Académie Mallarmé

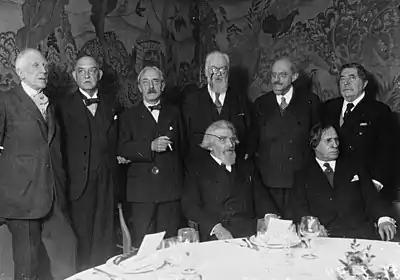
Quelques-uns des membres fondateurs en 1937. De gauche à droite : "Debout :" Édouard Dujardin, Francis Vielé-Griffin, Paul Valéry, André-Ferdinand Herold, André Fontainas, Jean Ajalbert. "Assis :" Saint-Pol-Roux, Paul Fort.

The Académie Mallarmé is a French literary academy of writers and poets, founded in 1937. Since 1976, the Académie has awarded the Prix Mallarmé literary prize at the Brive book fair.